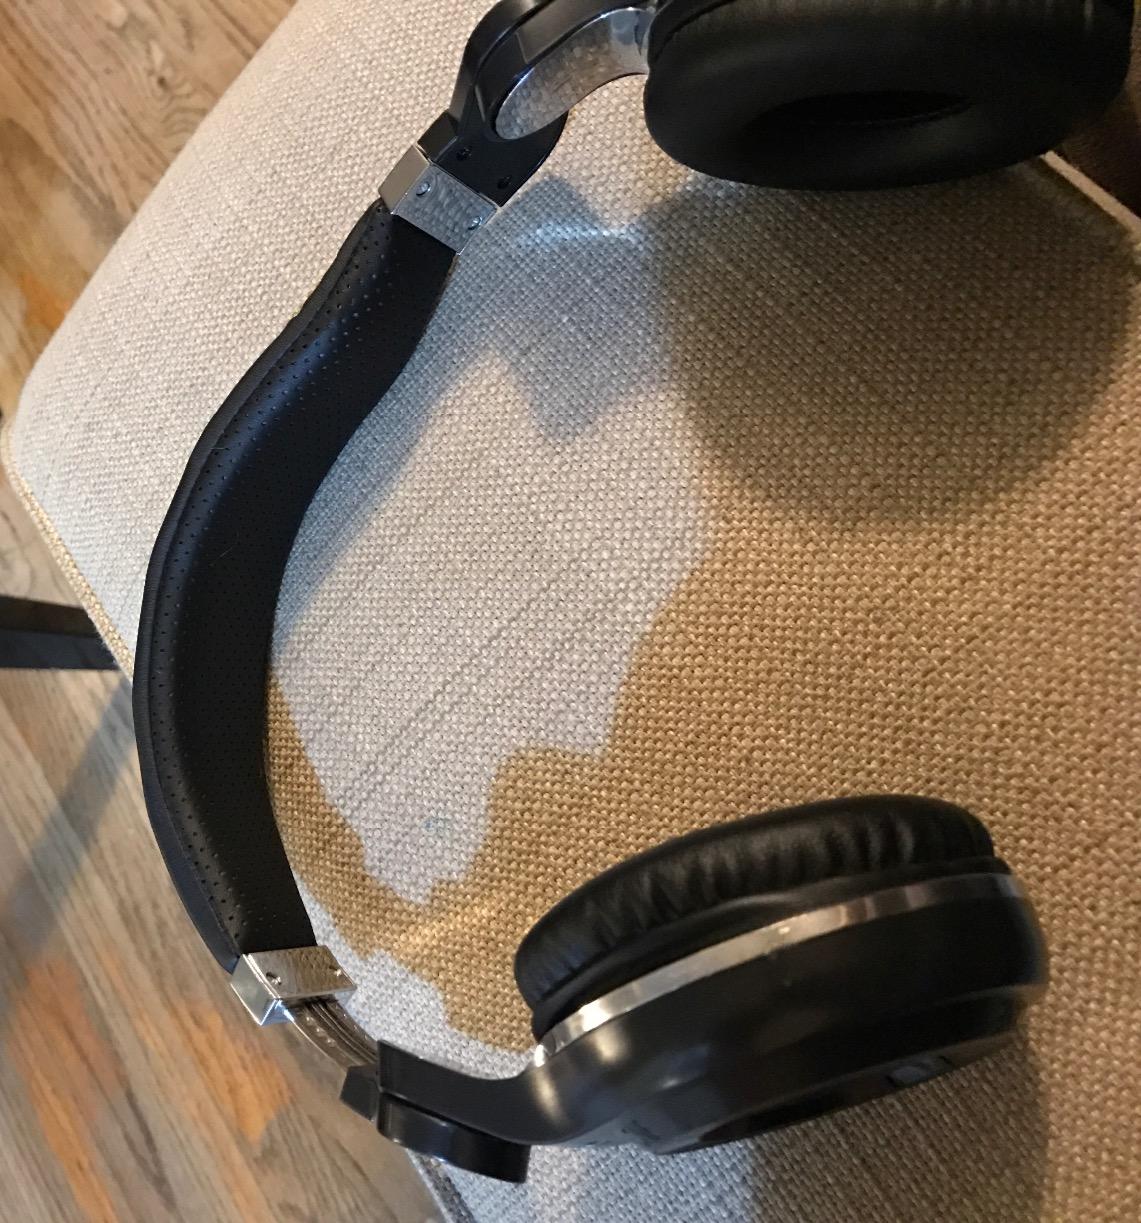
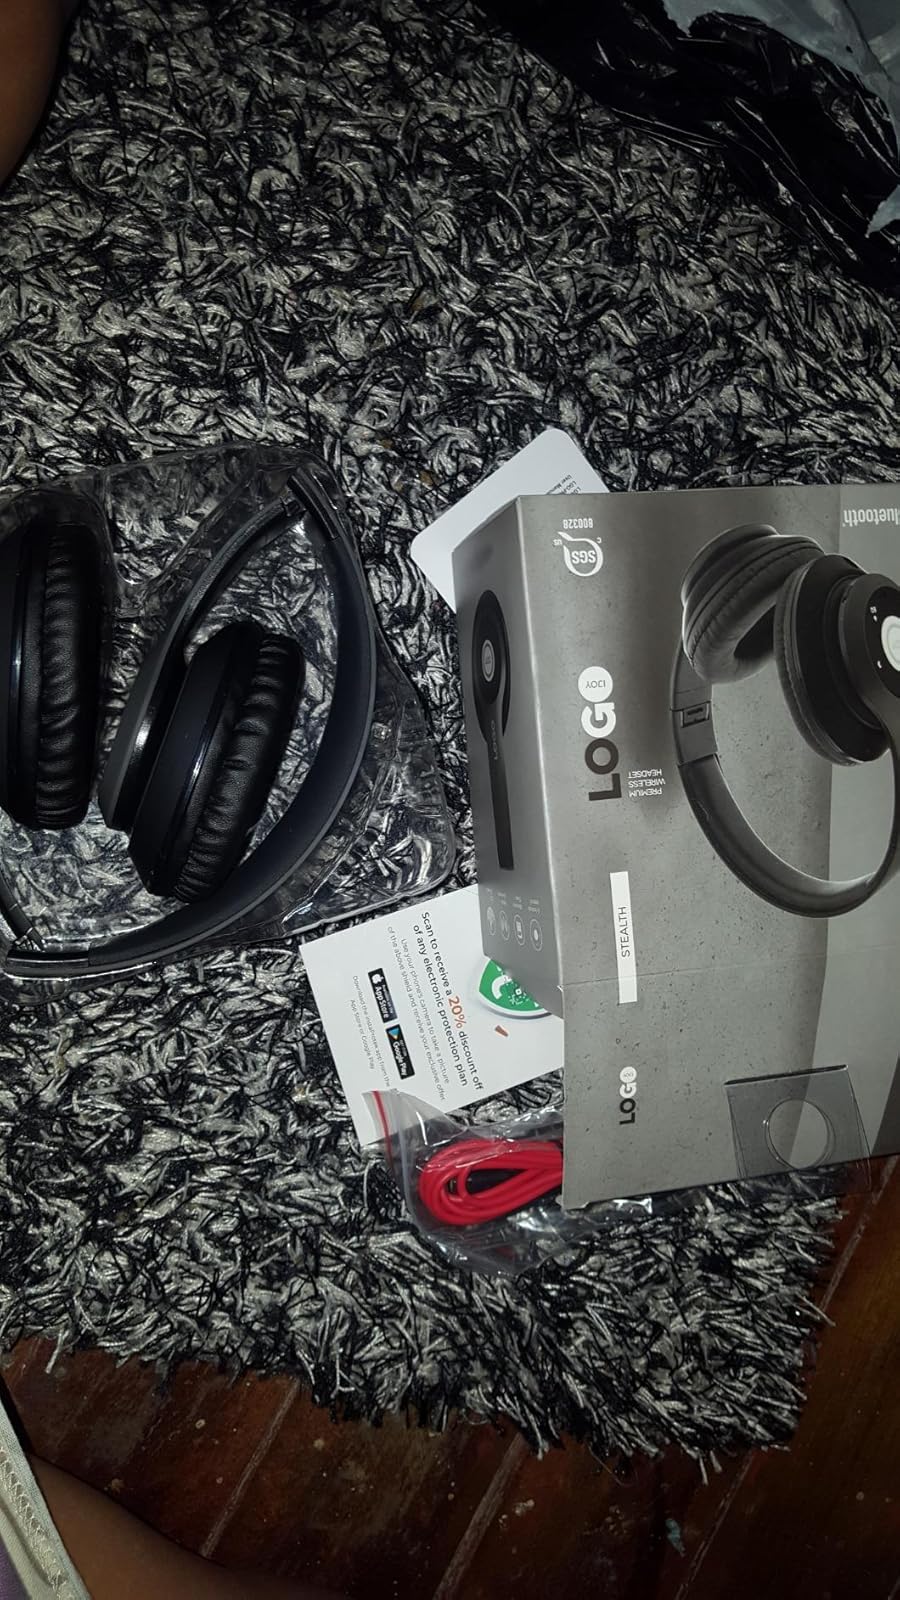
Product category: headphones
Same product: no